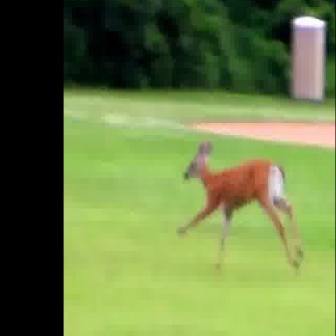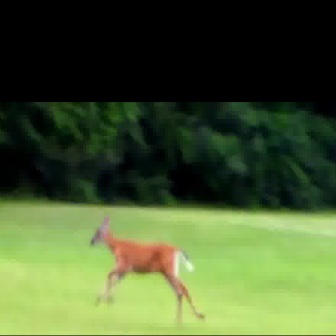
  Please identify the target specified by the bounding box [175,140,305,269] in the first image and locate it in the second image. Return the coordinates in [x_min,y_min,x_max,y_max] format.
Answer: [89,215,205,331]